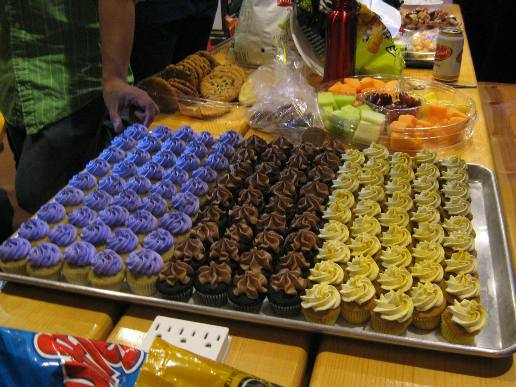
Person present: No